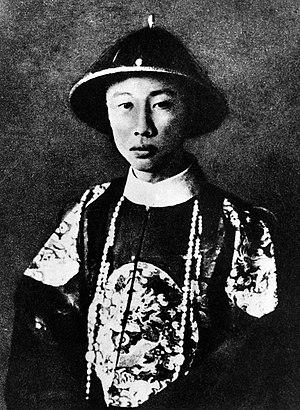
Ceci est une liste des règnes les plus courts.
La restauration mandchoue de juillet 1917 est une tentative de restaurer la monarchie en Chine par le général Zhang Xun, dont l'armée avait investi Pékin et brièvement réinstallé le dernier empereur de la dynastie Qing, Puyi, sur le trône. La restauration ne dure que quelques jours du 1ᵉʳ au 12 juillet. Elle est rapidement renversée par les troupes républicaines.
Le Dernier Empereur est un film biographique italo-sino-britannique réalisé par Bernardo Bertolucci et sorti en 1987.